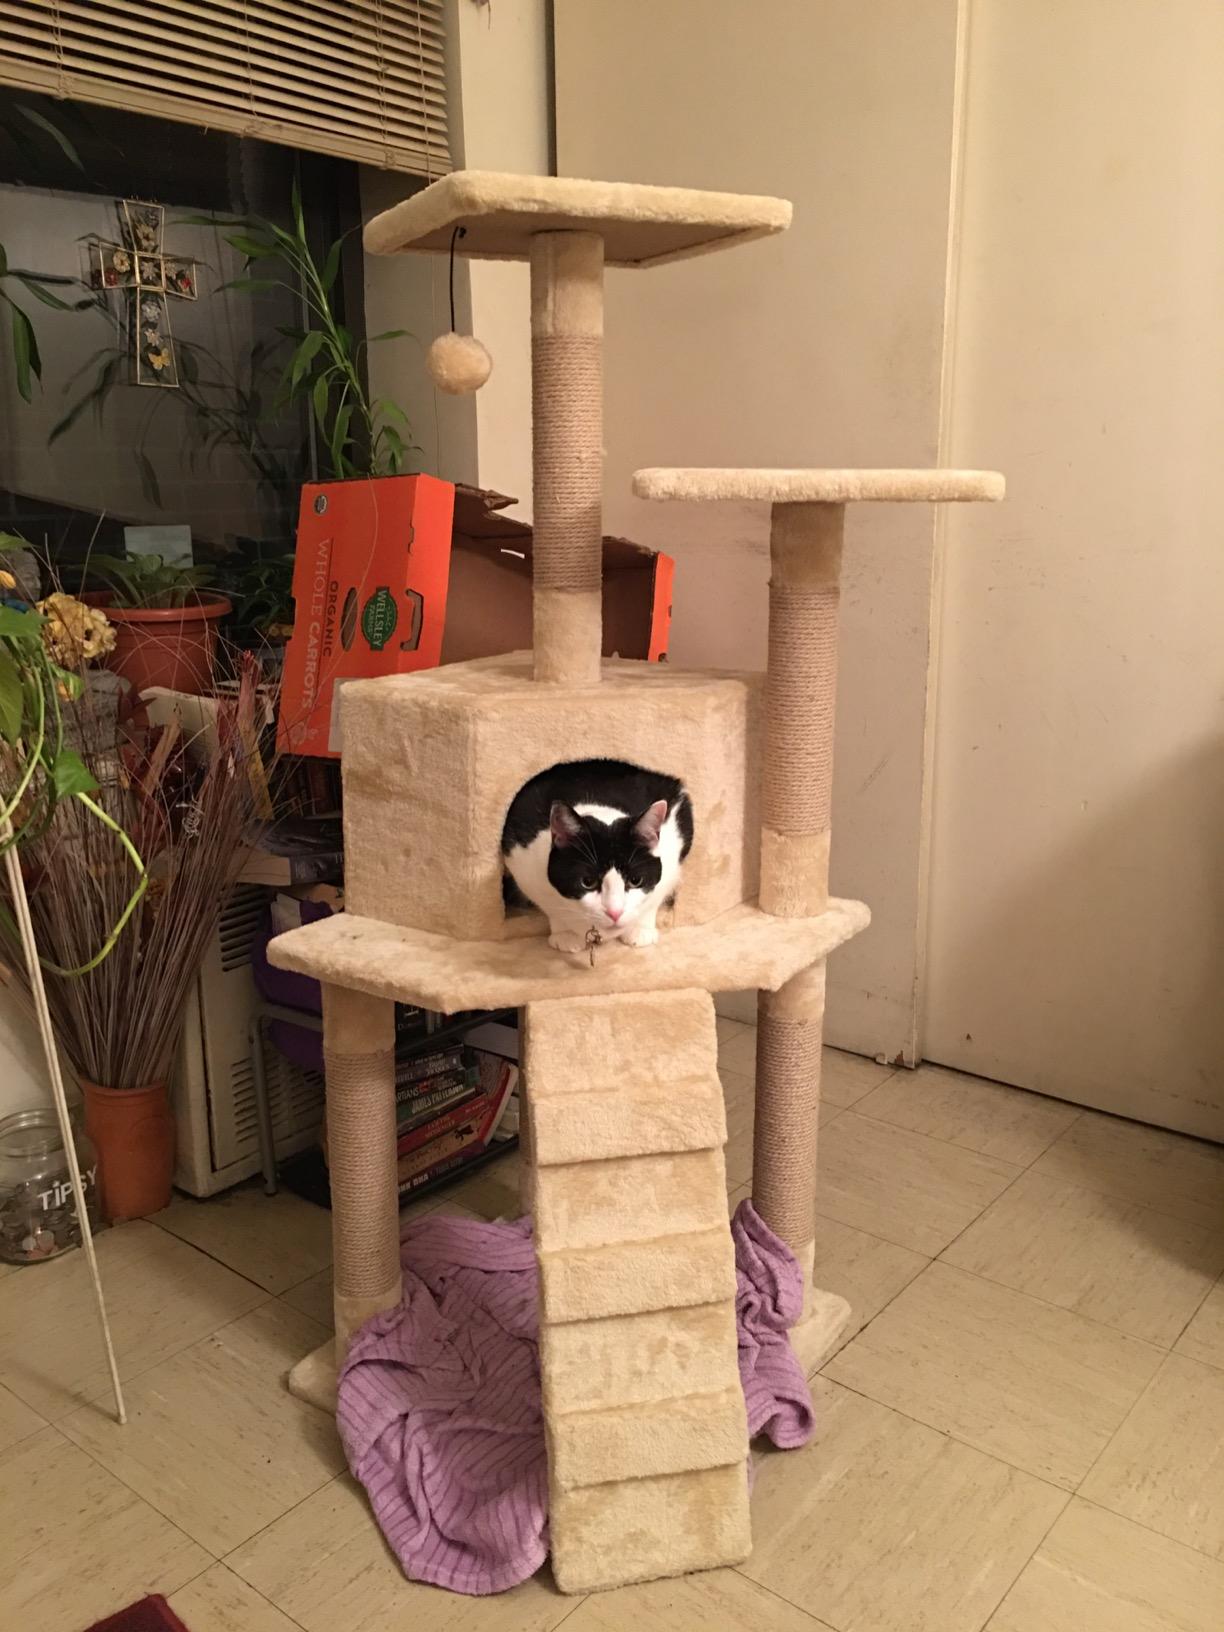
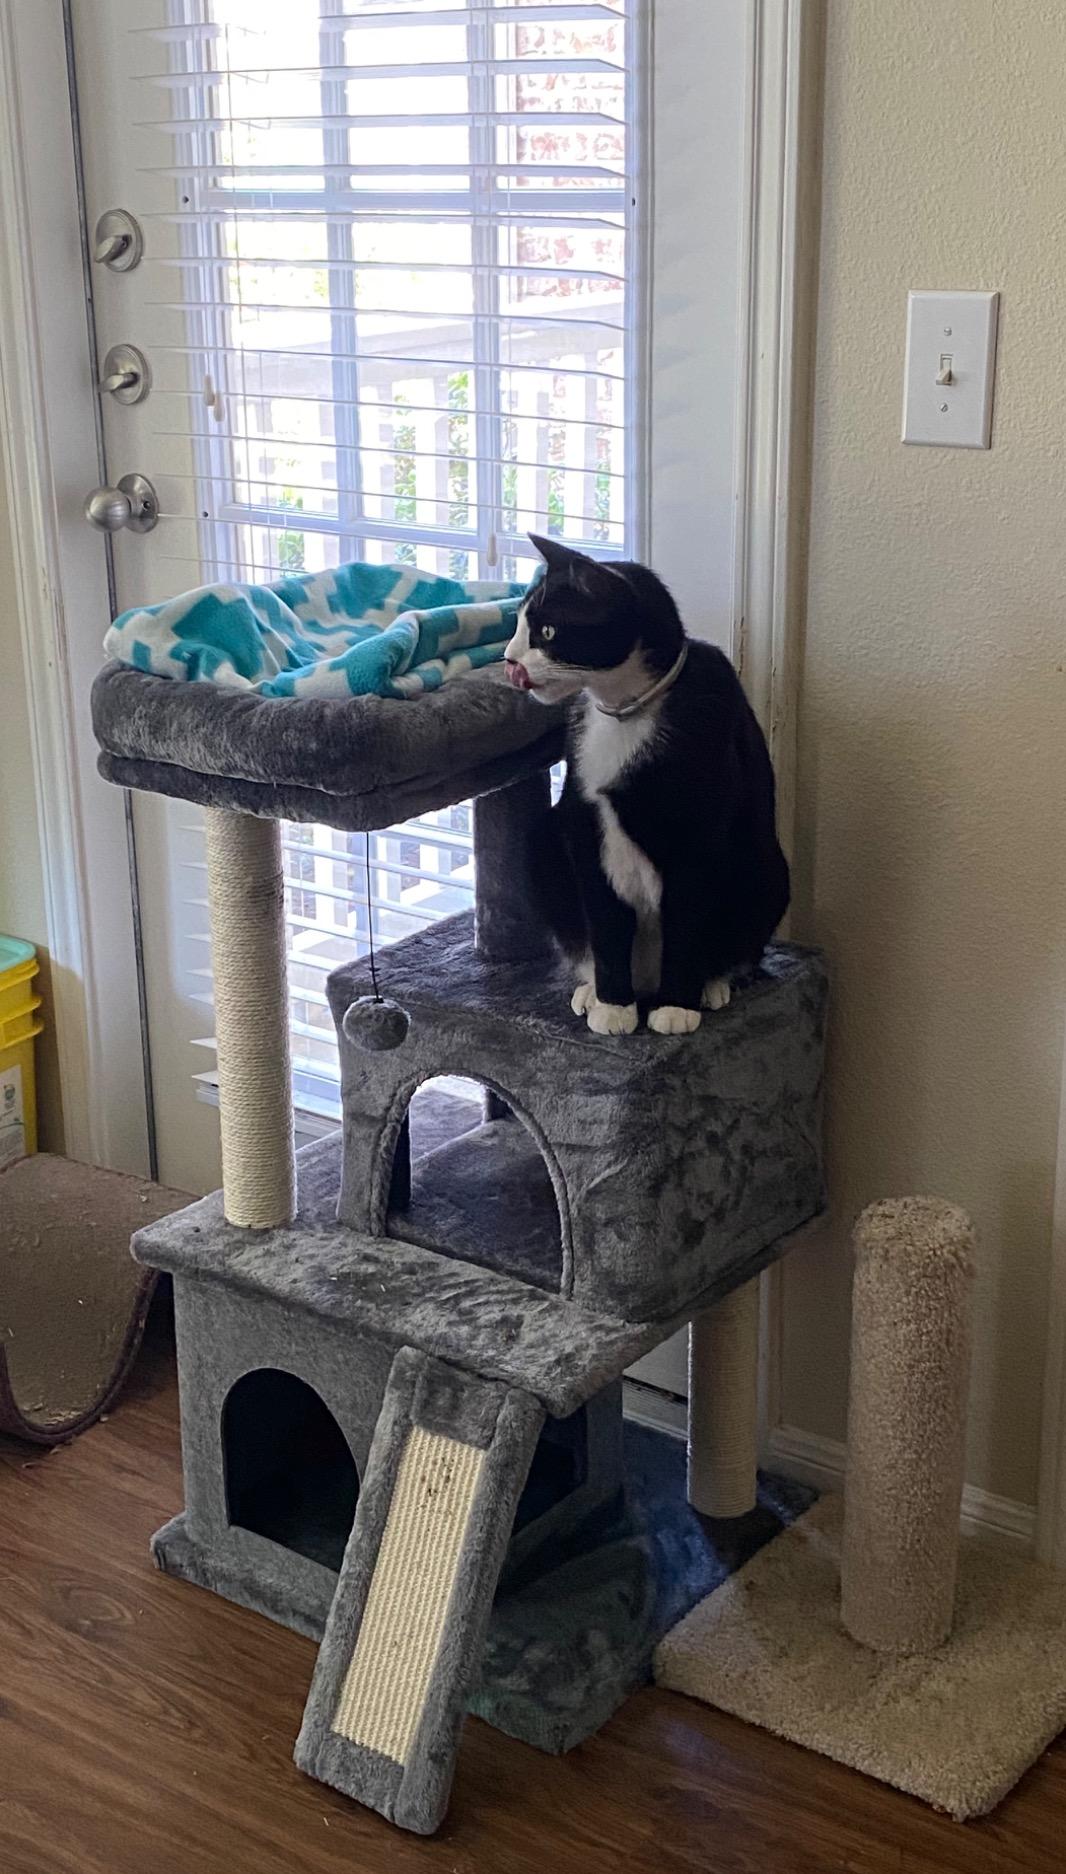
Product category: items_cat tree
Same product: no